Road signs in Japan

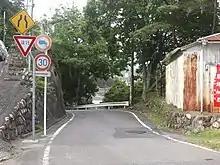
Signs on Aichi prefectural road No.439 in Toyooka, Shinshiro, Aichi; road narrows, slow down (former design), no trucks and speed limit 30 km/h

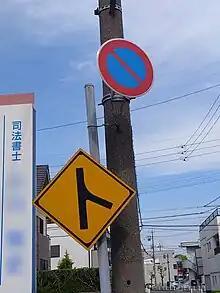
A road of traffic signs

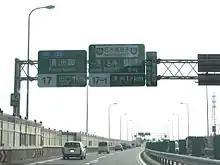
Meinikan Expressway of Japan

Road signs in Japan are standardized by the "" established in 1968 with origins from the Tokyo Metropolitan Police Department's "Order on Standardization of Road Sign" of 1934 and the Home Ministry of Japan's "Order on Road Signs" of 1942. The previous designs have been used since 1986 after several amendments of order.